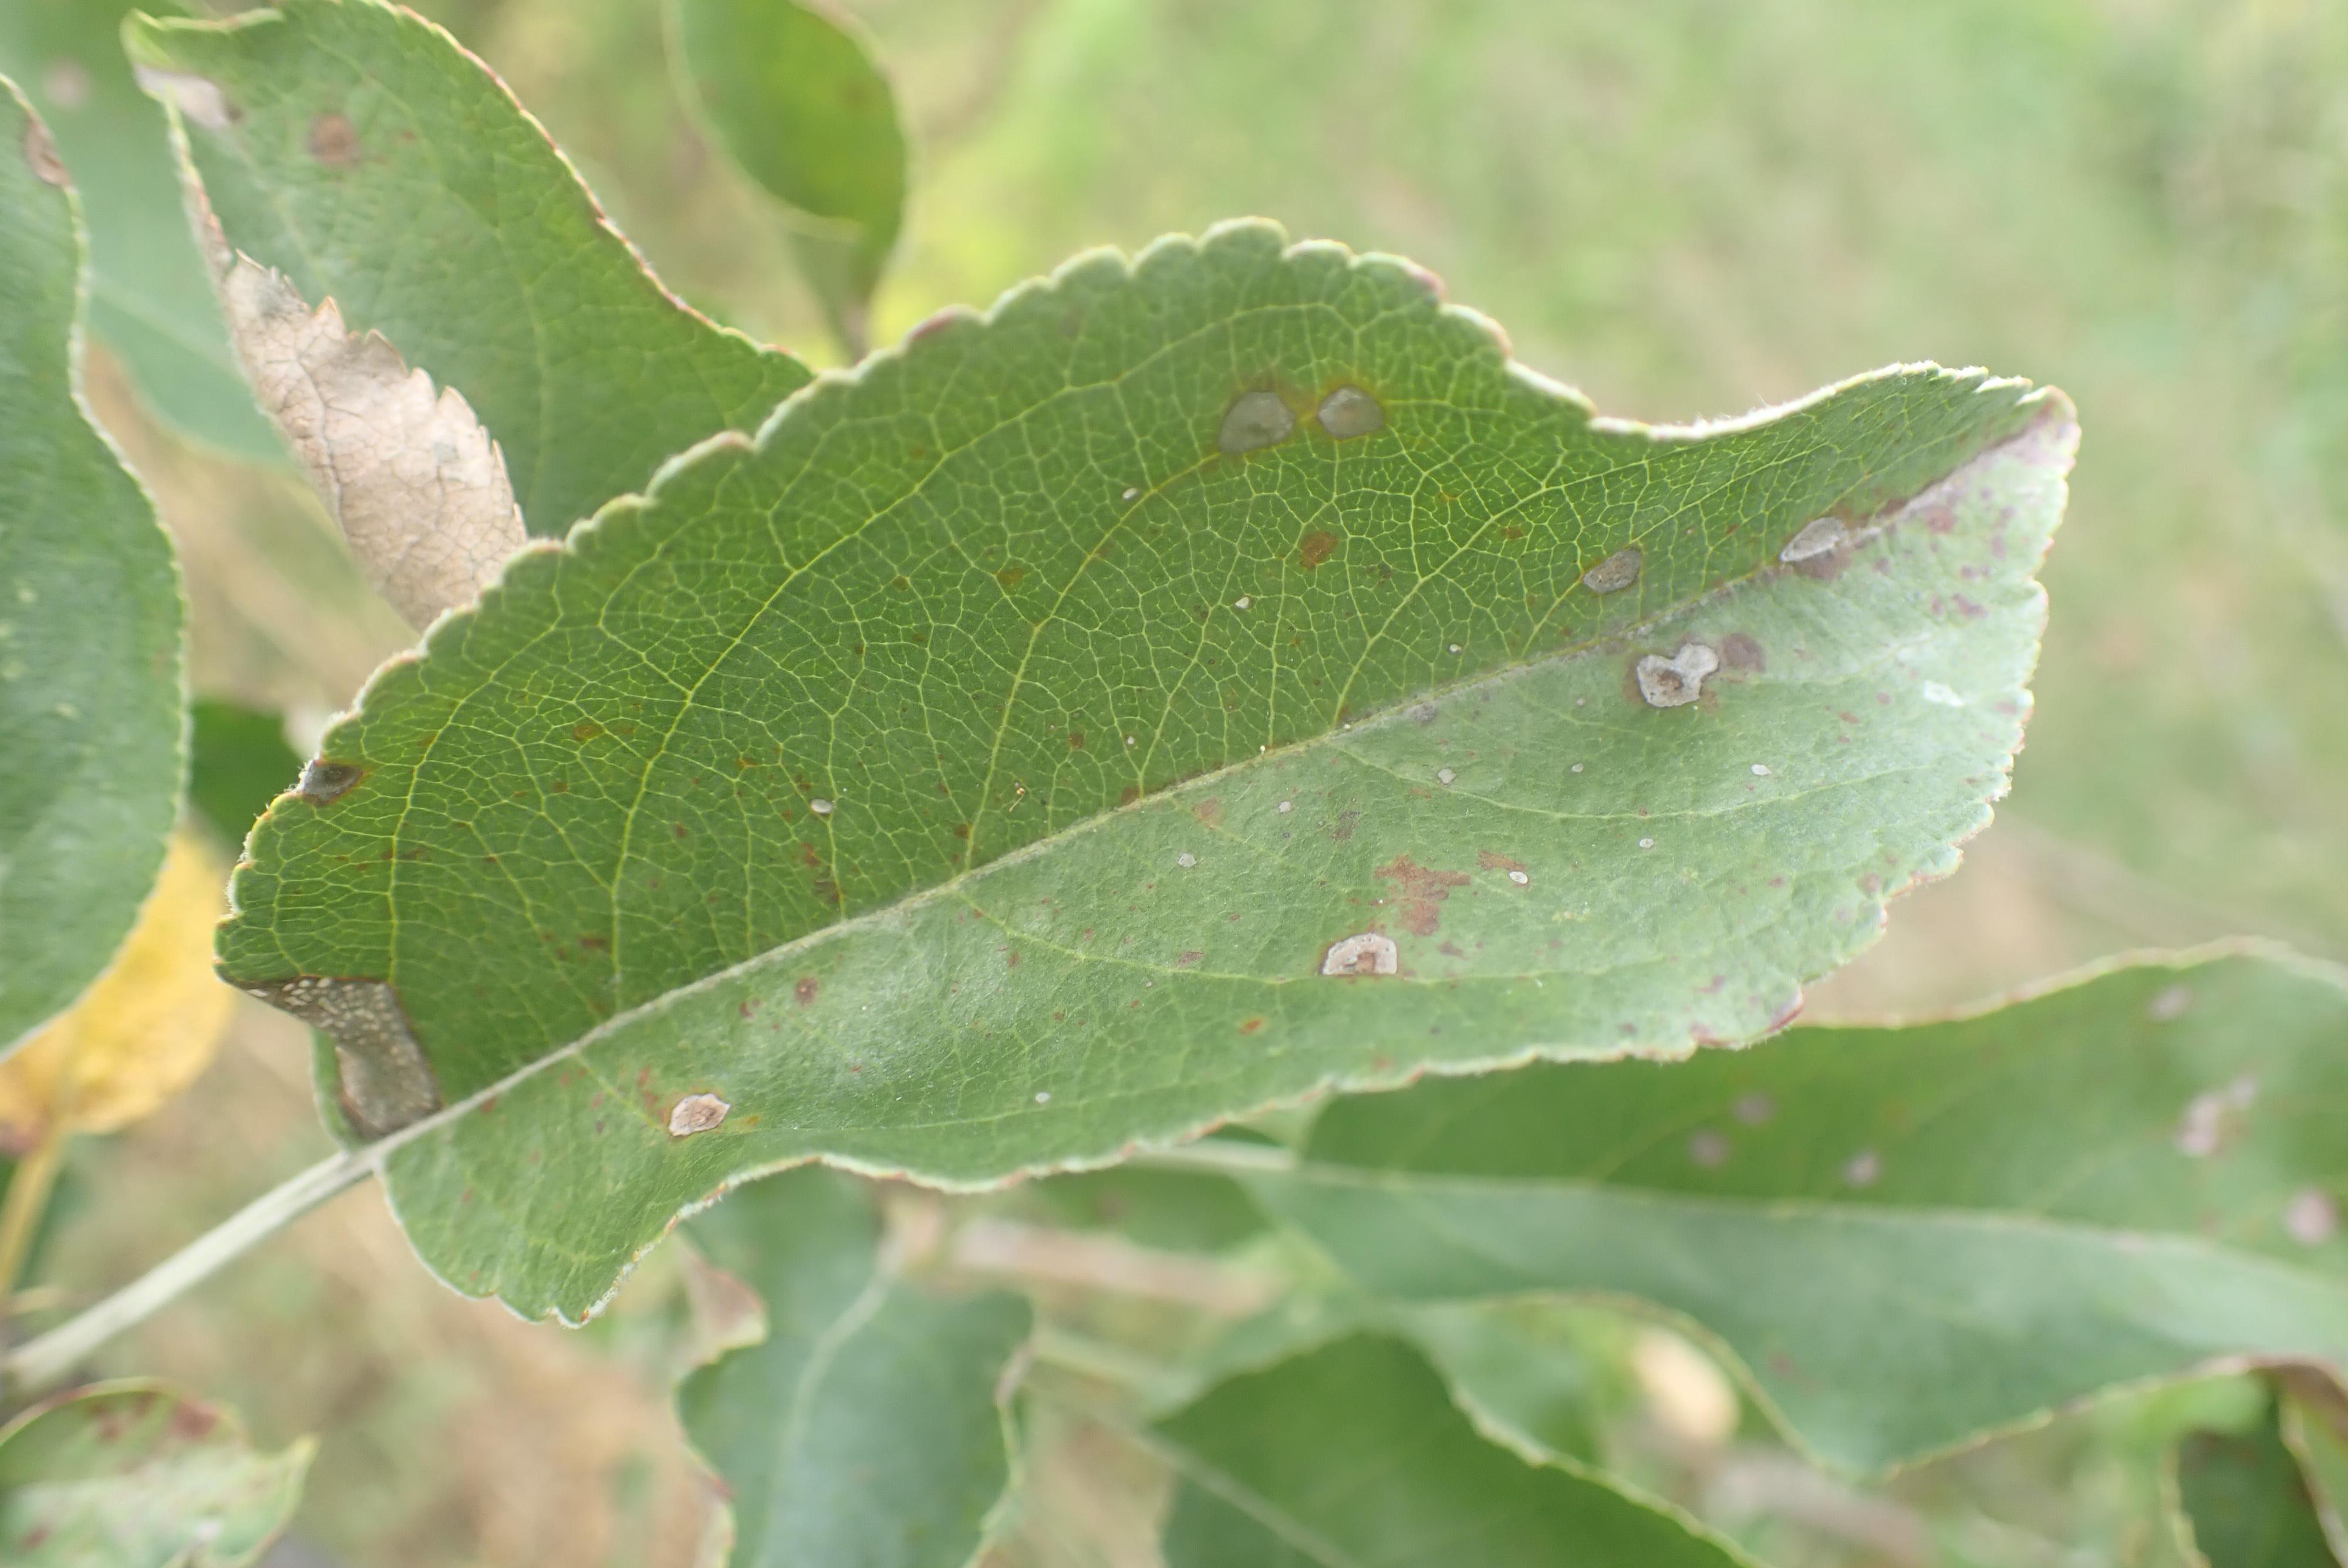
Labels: scab, frog_eye_leaf_spot, complex